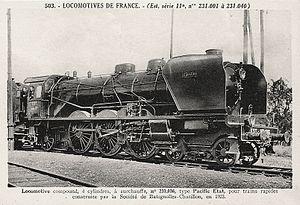
Carte postale ancienne éditée par A. Gauthier n°503, de la locomotive 231-036 Est.
Il s'agit des locomotives acquises par les anciennes compagnies et réformées avant la création de la SNCF le 1ᵉʳ janvier 1938.
Les 231 Est 31001 à 31040 sont des locomotives à vapeur de type Pacific, construites pour la Compagnie des chemins de fer de l'Est et commandées par le ministère des Travaux Publics.